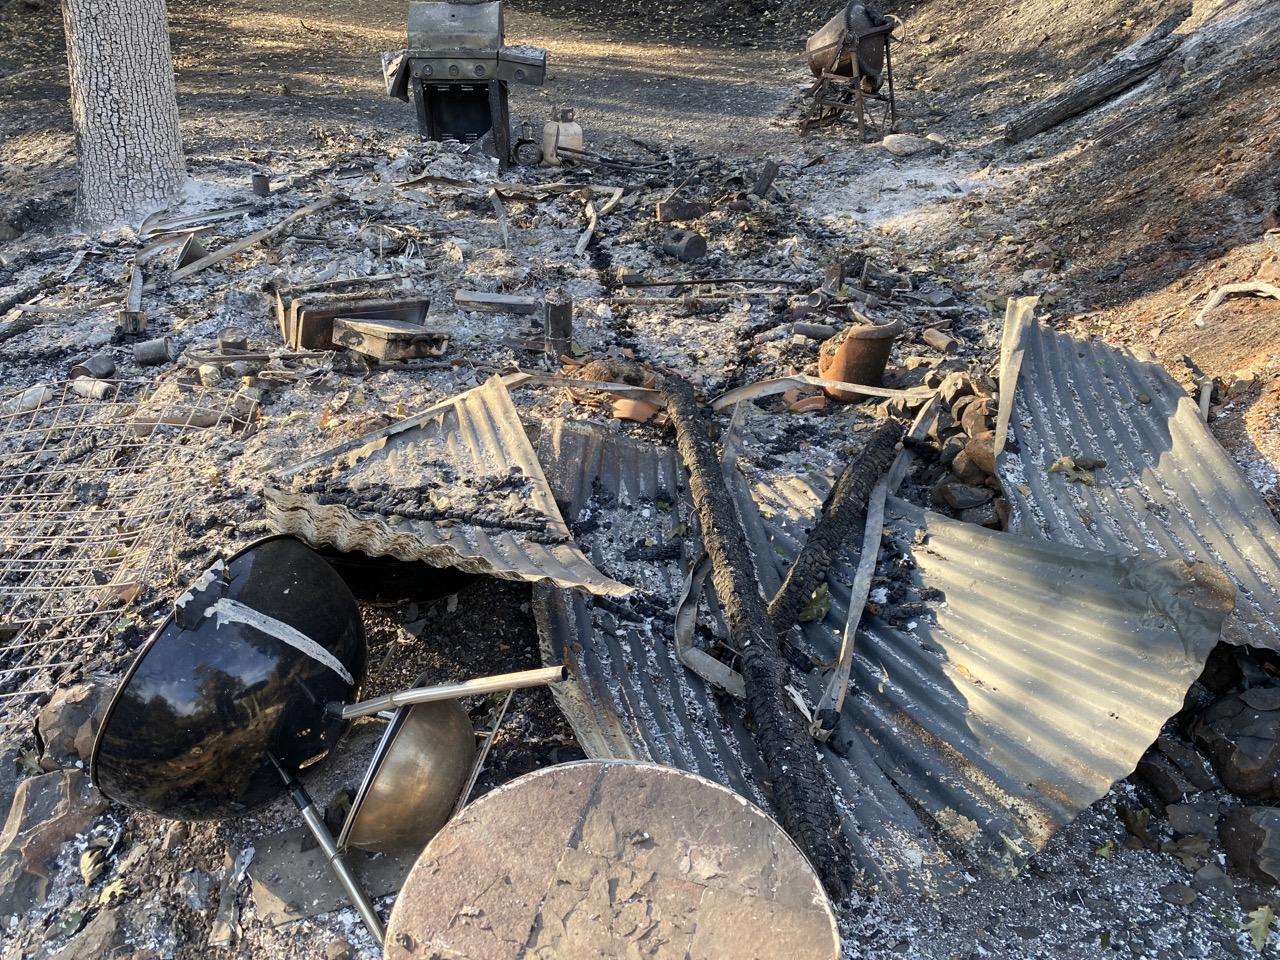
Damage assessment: destroyed